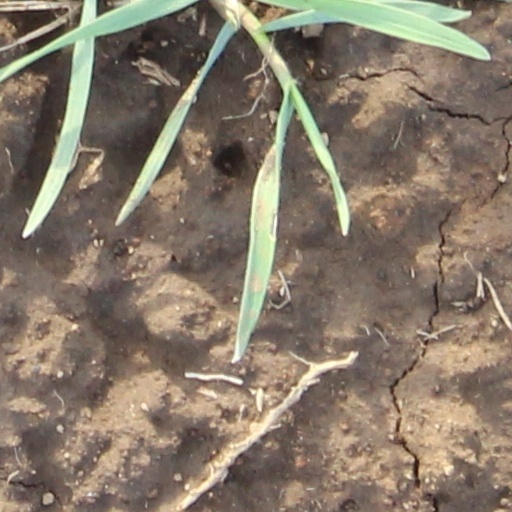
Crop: wheat